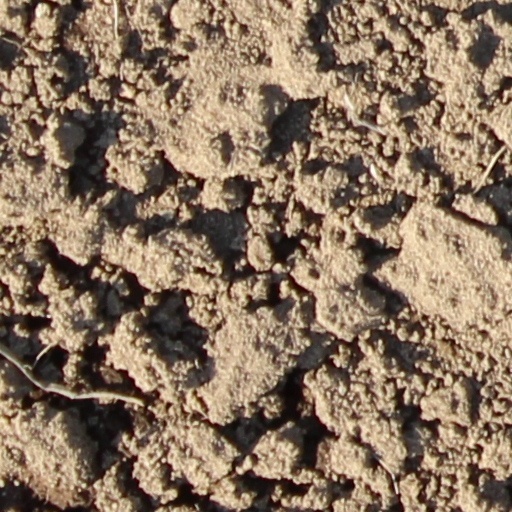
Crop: wheat